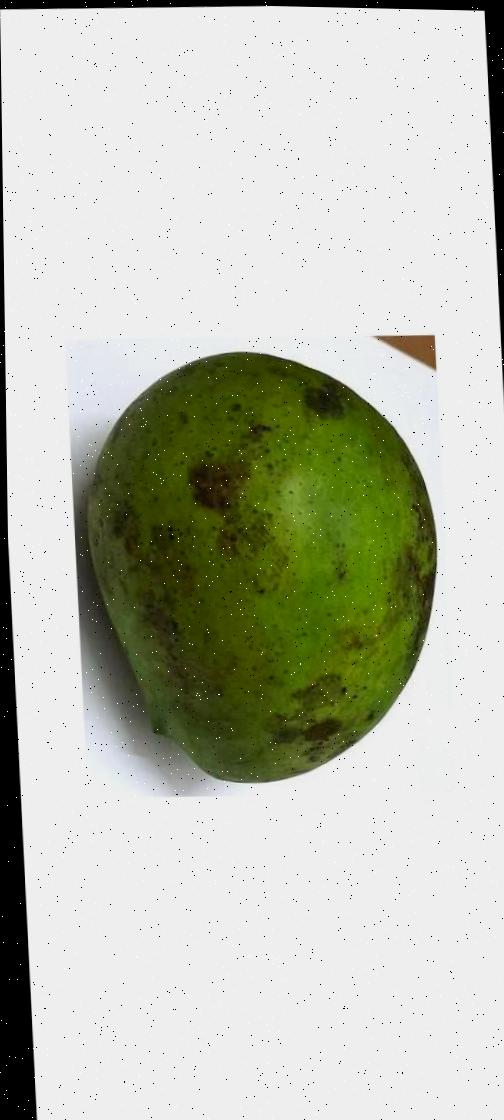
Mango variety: Harivanga